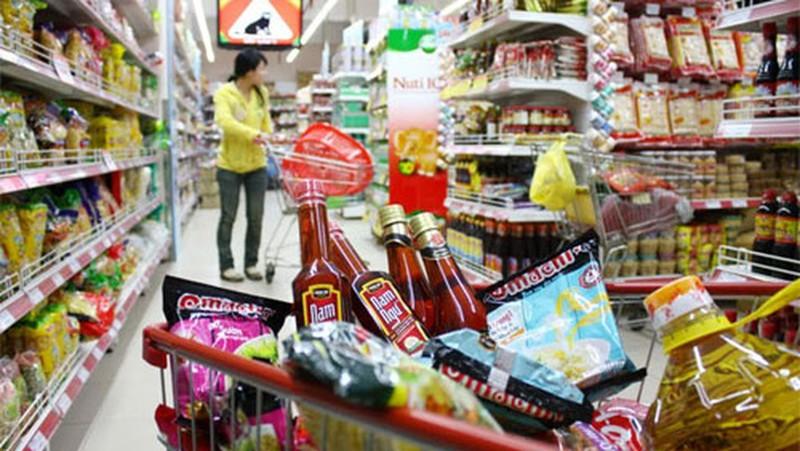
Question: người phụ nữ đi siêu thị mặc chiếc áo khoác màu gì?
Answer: cô ấy mặc chiếc áo khoác màu vàng